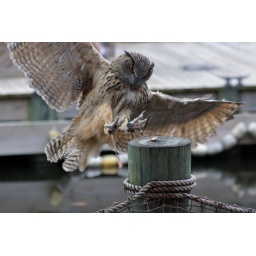
This owl flew down from a water tower at the palm beach zoo during the wings over water show.